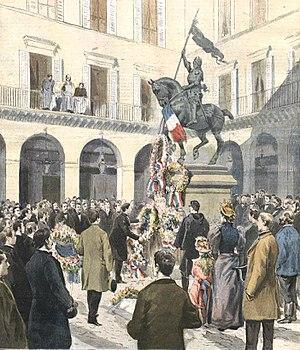
Manifestation des étudiants de l'Union nationale de l'abbé Garnier devant la statue de la place des Pyramides, le 4 février 1894.
L’Union nationale est un mouvement politique catholique, nationaliste, antimaçonnique et antisémite français de la fin du XIXᵉ siècle.